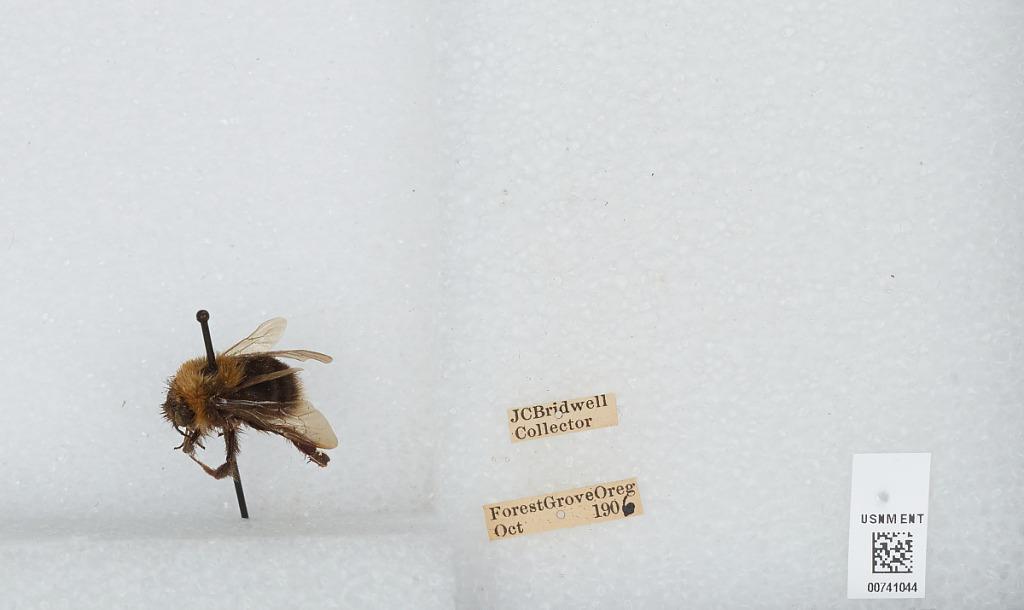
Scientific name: Bombus (Bombus) occidentalis Greene
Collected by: J. Bridwell
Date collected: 1906-10-
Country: United States
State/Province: Oregon
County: Washington
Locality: Forest Grove
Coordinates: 45.5197, -123.111